Alice Hobbins Porter

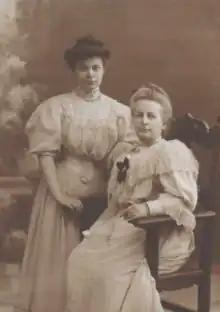
"Polly" Porter with her mother, Alice Hobbins Porter (l-r), ca. 1910

The Porters' had a daughter, Mary ("Polly") Winearls Porter (1886–1980). During Mary's teen years, the family moved to Rome for her father's work and required a long stay in the city due to her mother becoming ill.